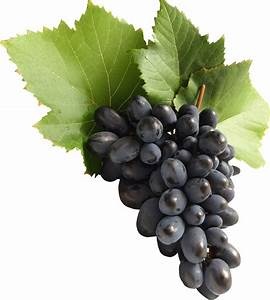
Label: grape